Shwezigon Pagoda Bell

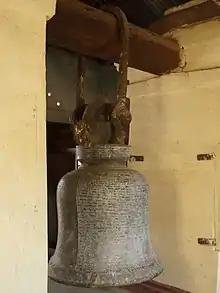

The Shwezigon Pagoda Bell is a temple bell located at the Shwezigon Pagoda in Bagan, Myanmar. The 3423 kg bell was dedicated to the pagoda by King Bayinnaung of Toungoo Dynasty in 1557. The inscriptions on the bell in Burmese, Mon, and Pali describe the important events of the first six years of his reign.